Jedediah Smith

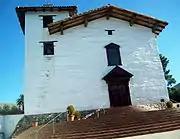
Smith's return to California threatened Mexican authority at Mission San José.

As agreed, Ashley had sent provisions for the rendezvous, and his men took back of Smith, Jackson & Sublette furs and a letter from Smith to William Clark, then in the office of the Superintendent of Indian Affairs for the region west of the Mississippi River, describing what he had observed the previous year. Smith left to rejoin the men he had left in California almost immediately after the rendezvous. He was accompanied by 18 men and two French-Canadian women, following much of the same route as the previous year. In the ensuing year, the Mojave along the Colorado River who had been so welcoming the previous year had clashed with trappers from Taos and were set on revenge against the whites. While crossing the river, Smith's party was attacked; 10 men, including Silas Gobel, were killed, and the two women were taken captive. Smith and the eight surviving men, one badly wounded from the fighting, prepared to make a desperate stand on the west bank of Colorado River, having made a makeshift breastwork out of trees and fashioned lances by attaching butcher knives to light poles. The men still had five guns among them, and as the Mojave began to approach, Smith ordered his men to fire on those within range. Two Mojaves were shot and killed, one was wounded, and the remaining attackers fled. Before the Mojave could regroup, Smith and eight other surviving men retreated on foot across the Mojave Desert on the Mohave Trail to the San Bernardino Valley.